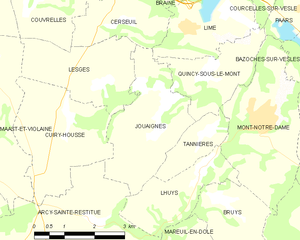
Carte des communes françaises: Jouaignes